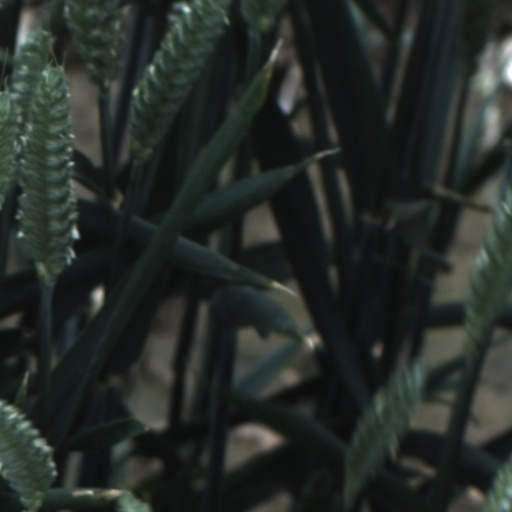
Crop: wheat